2004 United States presidential election

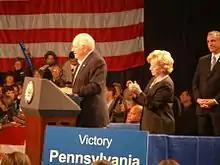
Cheney visited Washington & Jefferson College in Pennsylvania on October 27, 2004

One elector in Minnesota cast a ballot for president with the name of "John Ewards" written on it. The Electoral College officials certified this ballot as a vote for Edwards for president. The remaining nine electors cast ballots for Kerry. All ten electors in the state cast ballots for Edwards for vice president (Edwards's name was spelled correctly on all ballots for vice president). This was the first time in U.S. history that an elector had cast a vote for the same person to be both president and vice president. Electoral balloting in Minnesota was performed by secret ballot, and none of the electors admitted to casting the Edwards vote for president, so it may never be known who the faithless elector was. It is not even known whether the vote for Edwards was deliberate or unintentional; the Republican Secretary of State and several of the Democratic electors have expressed the opinion that this was an accident.